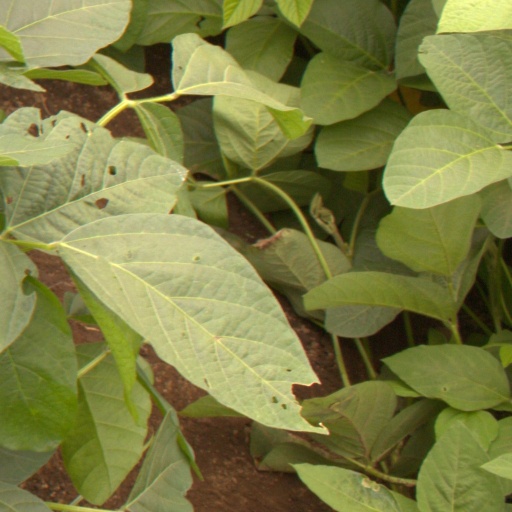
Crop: soybean